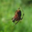
Label: spider